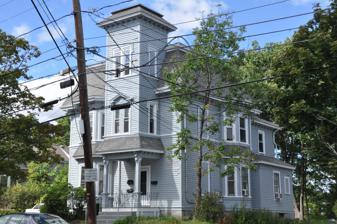
Building: Henry C. Hall House
Country: United States of America
Year built: 1872
Historic house in Massachusetts, United States United States historic place Henry C. Hall House U.S. National Register of Historic Places Show map of Massachusetts Show map of the United States Location 107 Crescent St., Waltham, Massachusetts Coordinates 42°22′12.3″N 71°14′27.8″W / 42.370083°N 71.241056°W / 42.370083; -71.241056 Built 1872 Architectural style Italianate MPS Waltham MRA NRHP reference No. 89001579 Added to NRHP September 28, 1989 The Henry C. Hall House is a historic house at 107 Crescent Street in Waltham, Massachusetts .  This 2 + 1 ⁄ 2 -story wood-frame house was built c. 1872–74 by Henry Hall, co-owner of a local pharmacy.  The house has a mansard roof characteristic of the Second Empire style, with a 3 + 1 ⁄ 2 -story tower topped by a truncated hip roof.  The cornice of the tower and of the main house are both studded with brackets, as are the skirted roof lines above the building's projecting bays. The house was listed on the National Register of Historic Places in 1989. See also National Register of Historic Places listings in Waltham, Massachusetts References